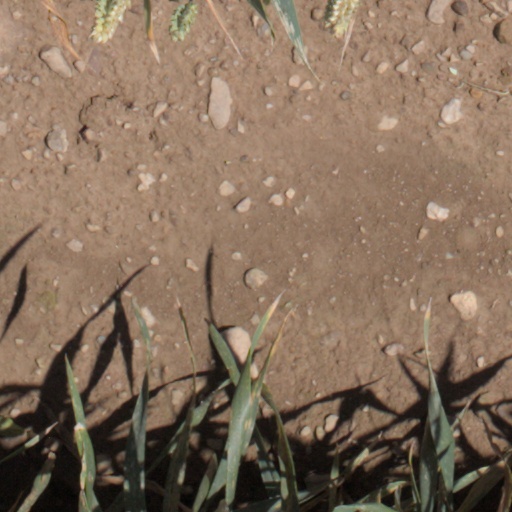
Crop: wheat